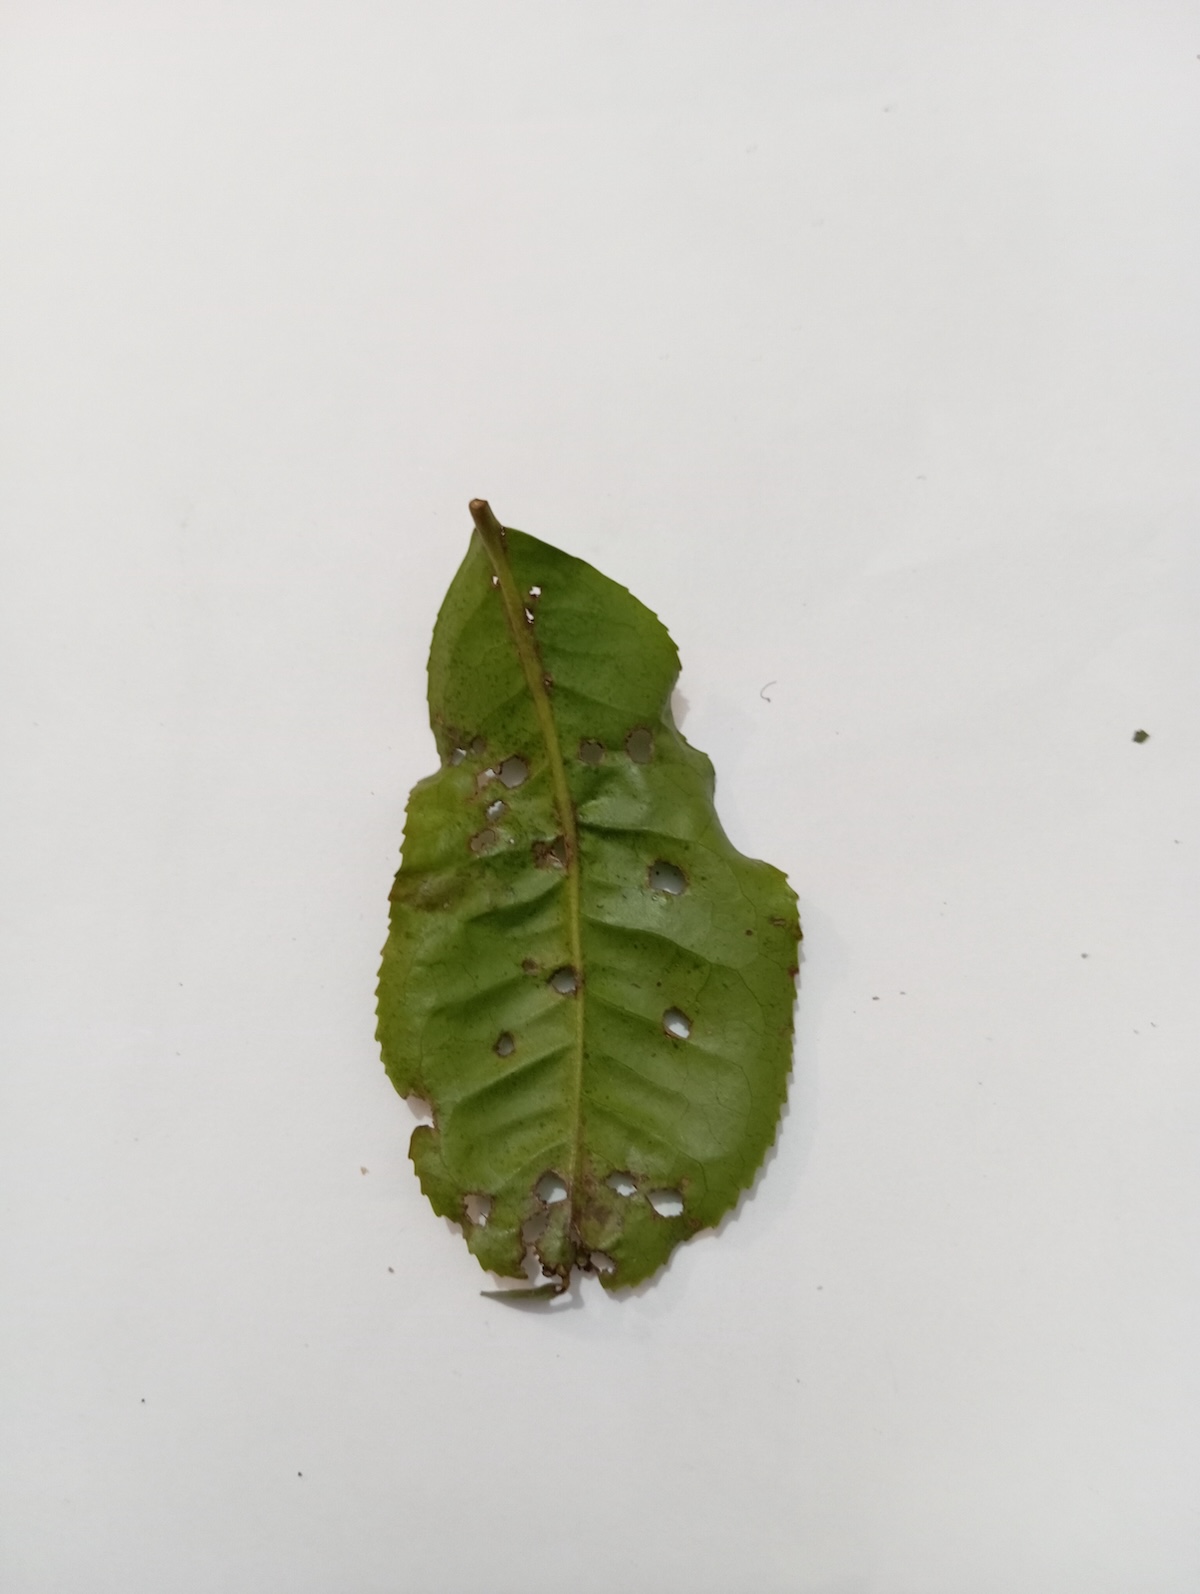
Label: Green mirid bug